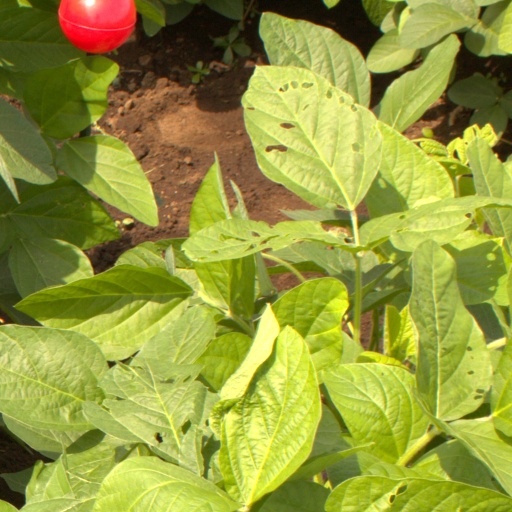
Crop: soybean